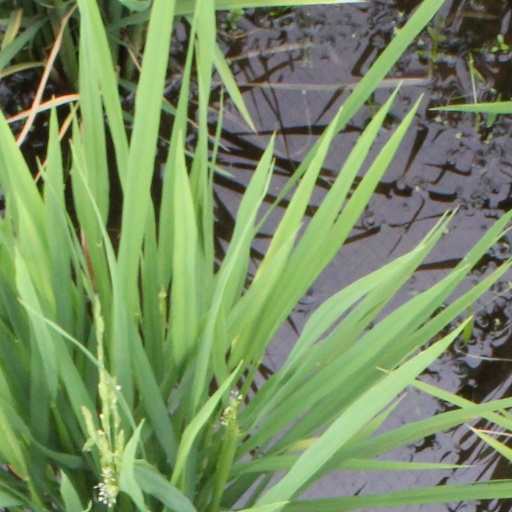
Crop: rice